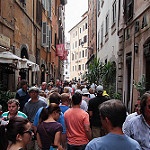
Scene: Outdoor